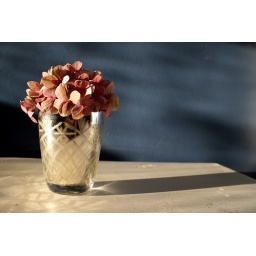
hydrangea in silver glass